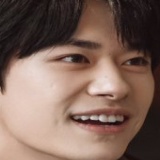
ca sĩ Dịch Dương Thiên Tỉ